Bruce Bennett (Canadian football)

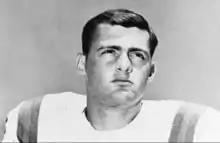
Bennett from 1965 "Seminole" yearbook

Lamar Bruce Bennett Jr. (December 13, 1943 – January 12, 2021) was an American college and professional football player who was a safety in the Canadian Football League (CFL) for seven seasons during the 1960s and early 1970s. He played college football for the University of Florida, and was recognized as an All-American. Thereafter, Bennett played professionally for the Saskatchewan Roughriders of the CFL.